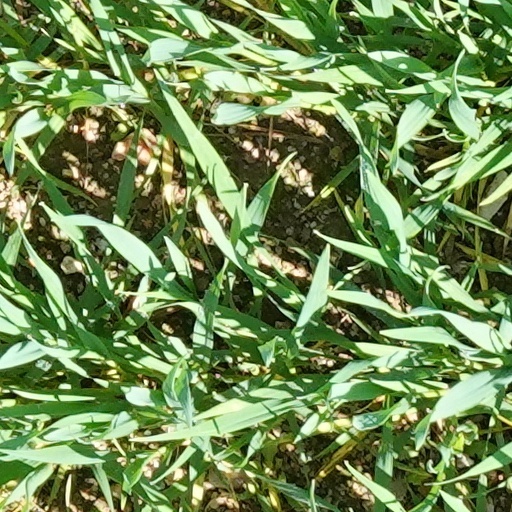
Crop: wheat